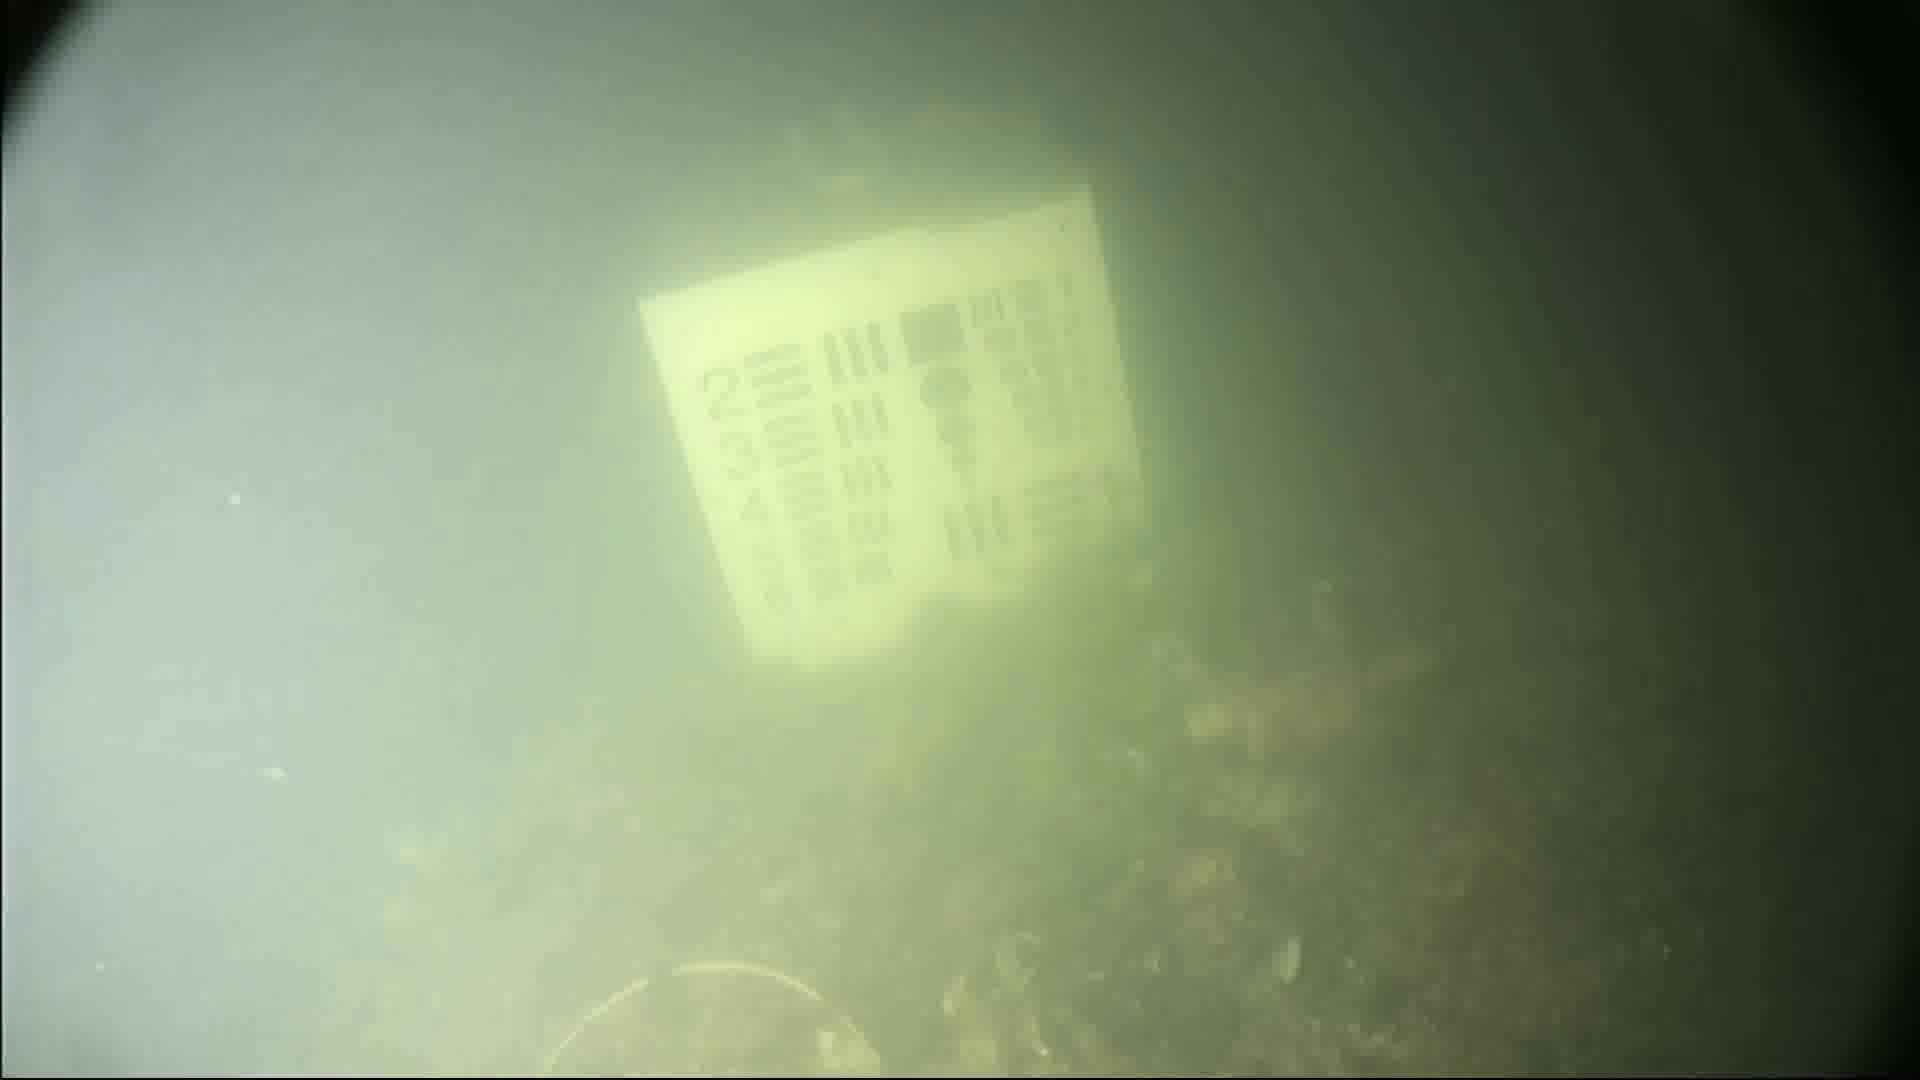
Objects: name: crab